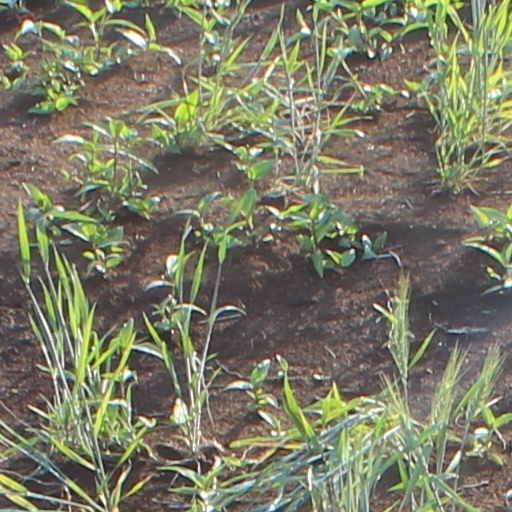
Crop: wheat